International Certification Accreditation Council

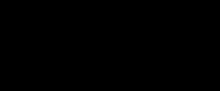
Logo for the International Certification Accreditation Council (ICAC)

The International Certification Accreditation Council (ICAC) is an alliance of organizations dedicated to assuring competency, professional management, and service to the public by encouraging and setting standards for licensing, certification, and credentialing programs.